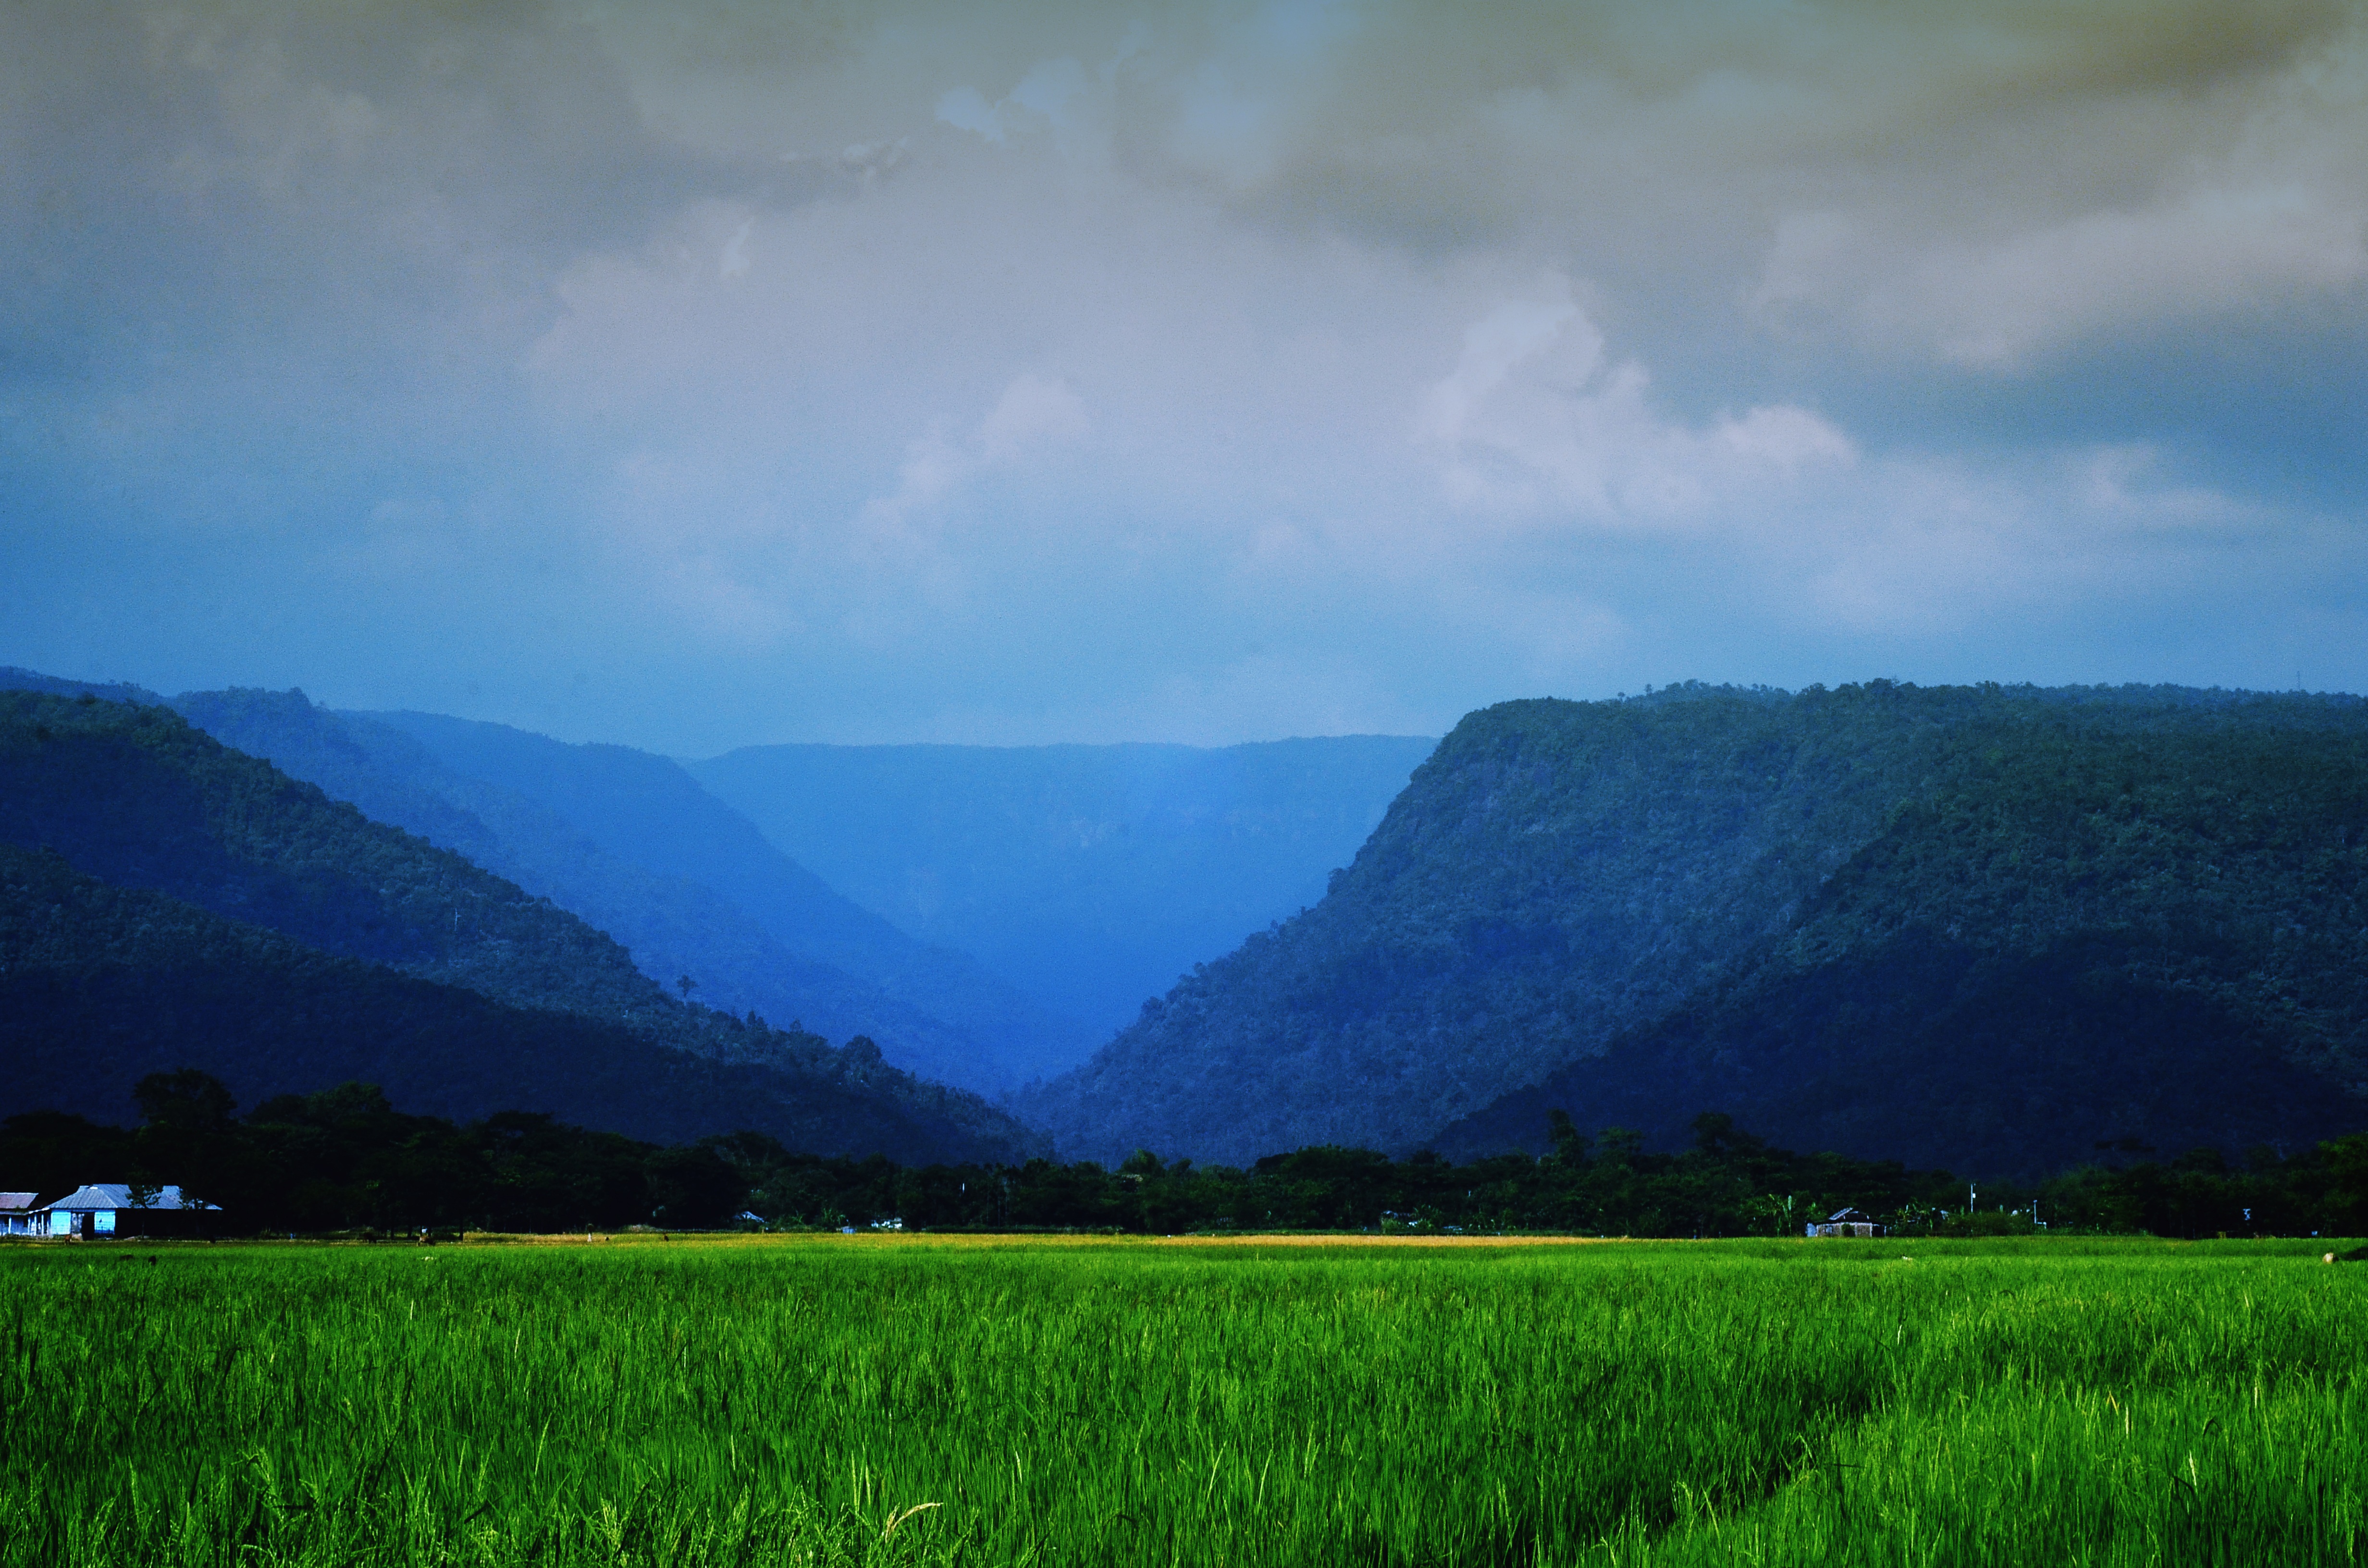
landscape, nature, grass, horizon, mountain, cloud, sky, field, meadow, morning, hill, valley, mountain range, travel, green, asia, agriculture, highland, plain, hills, grassland, plateau, fell, loch, ecosystem, rural area, landform, bangladesh, sylhet, natural environment, geographical feature, atmospheric phenomenon, mountainous landforms